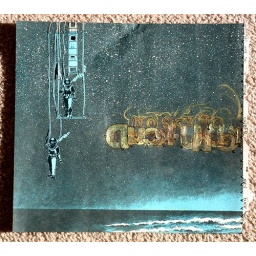
no sky to duck under